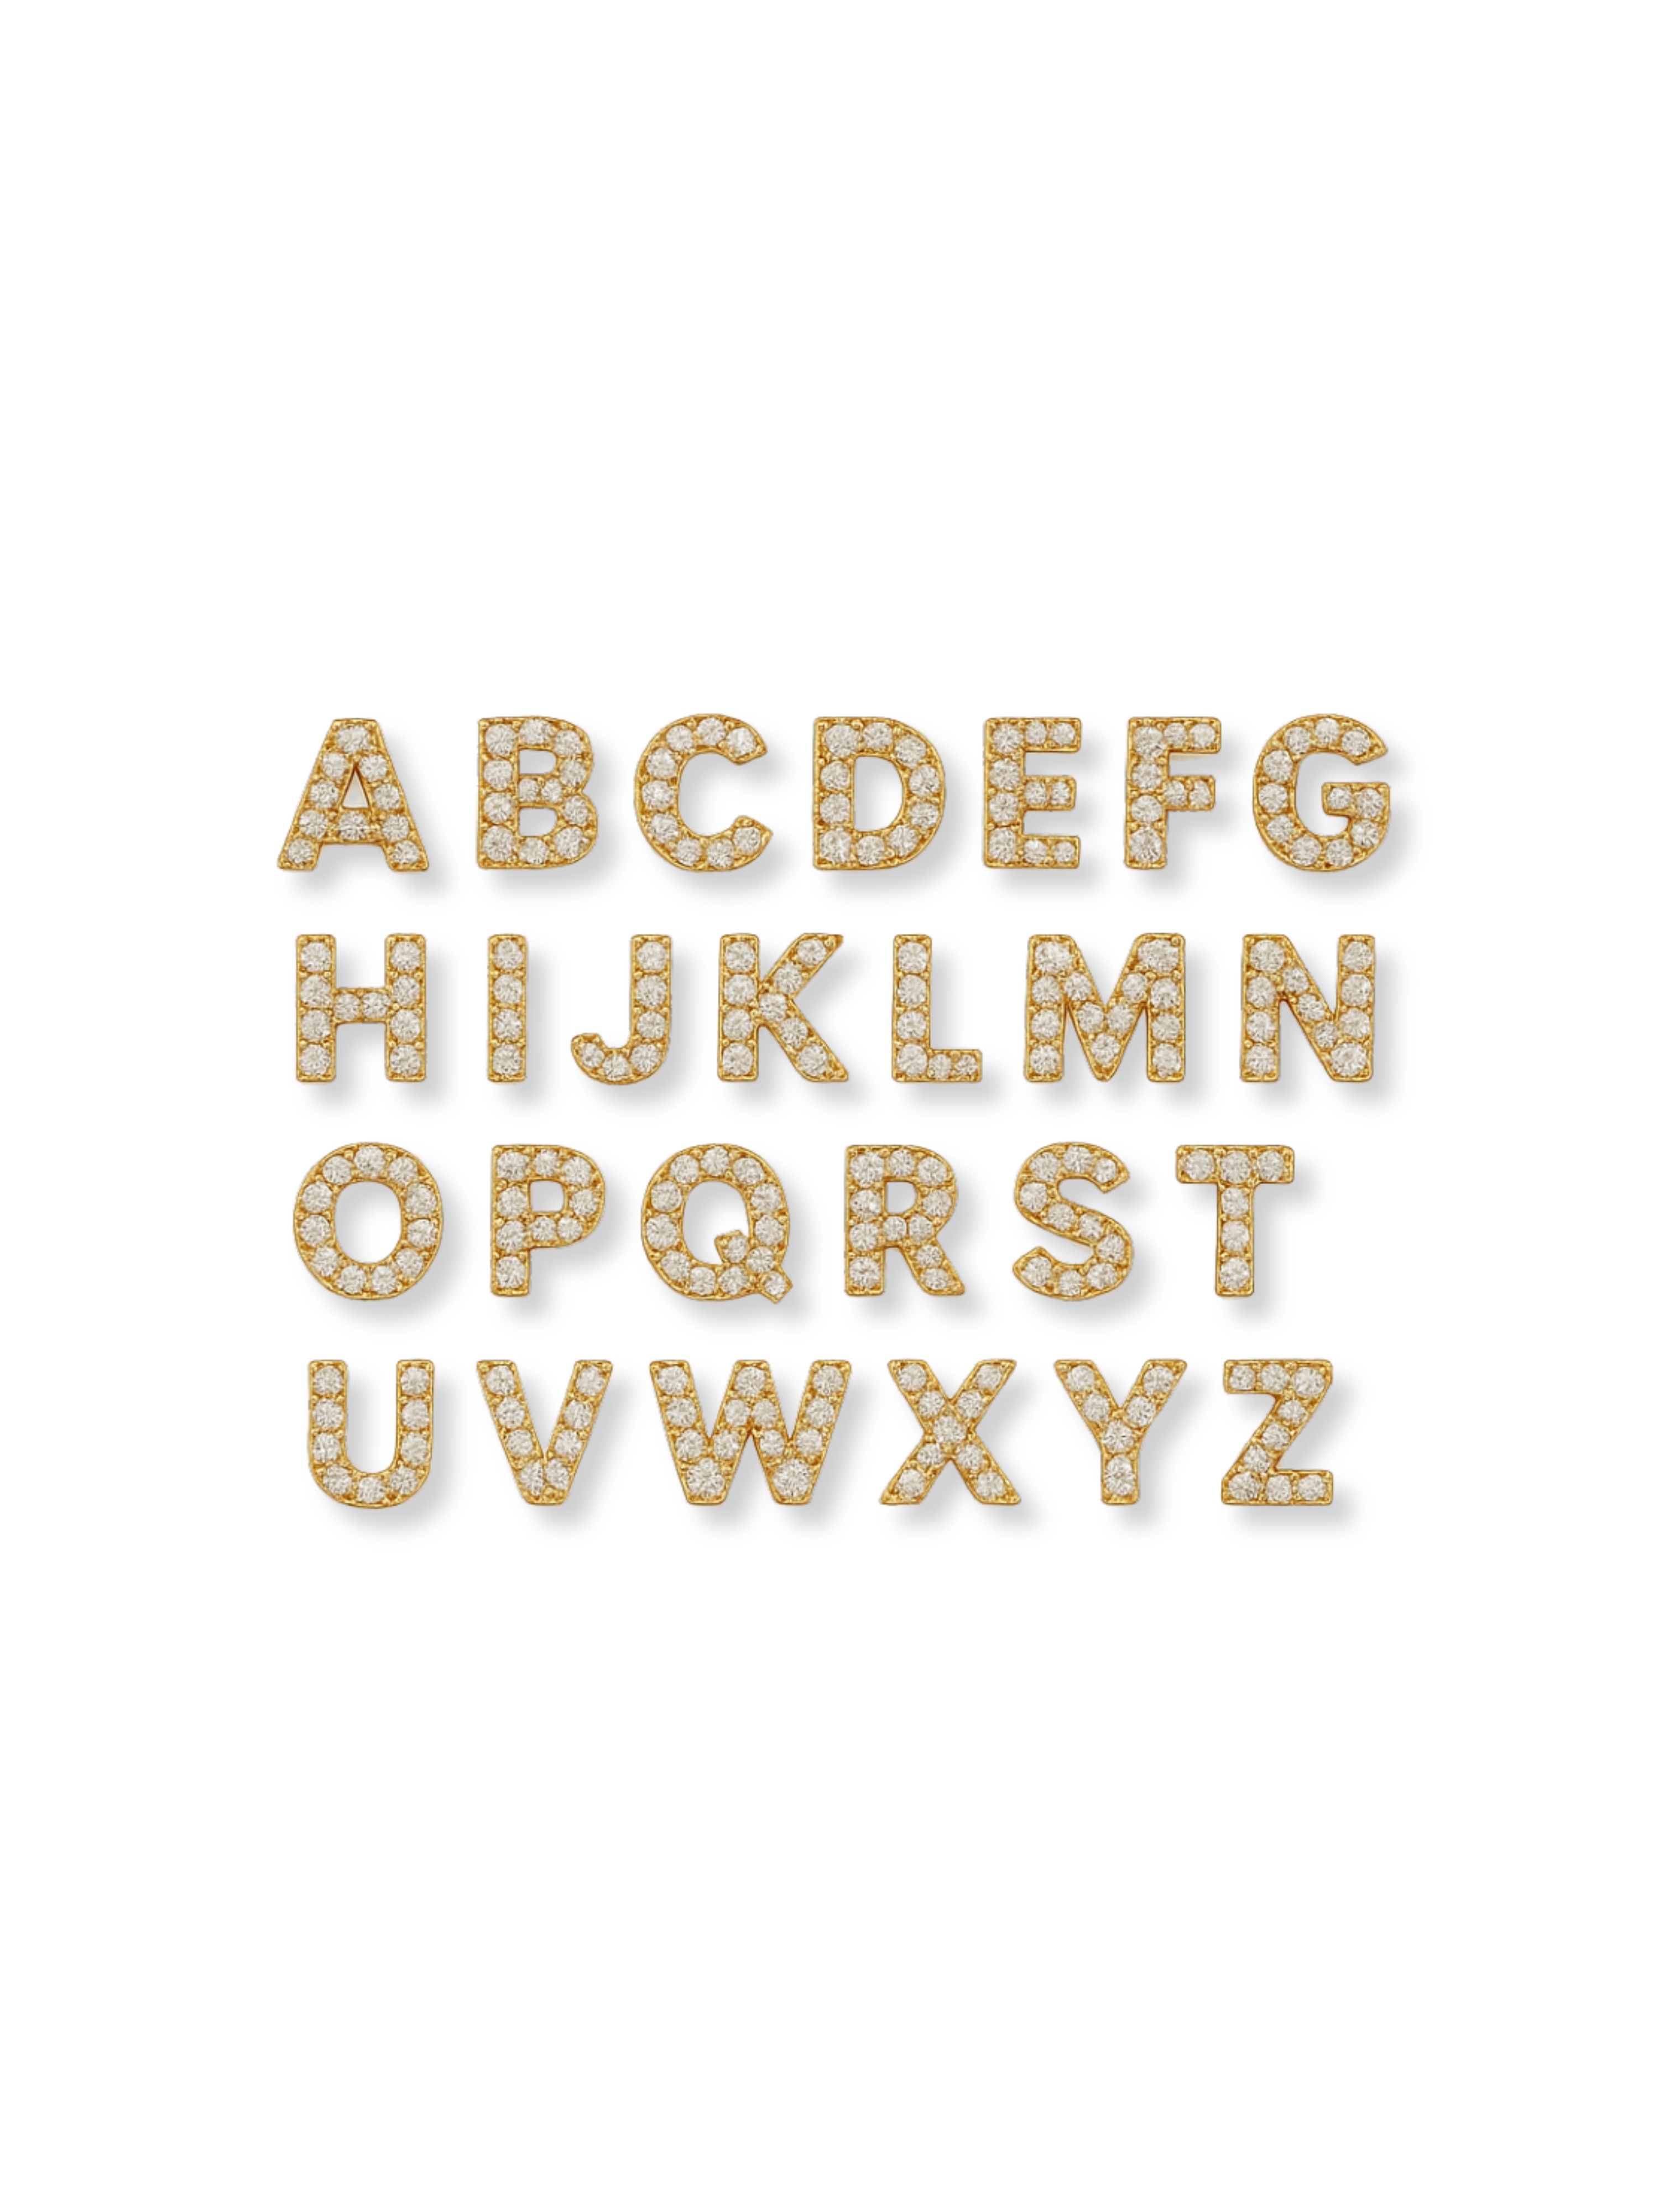
DLUX
Brand: Kinsey Designs
Category: Arts & Entertainment > Hobbies & Creative Arts > Arts & Crafts > Art & Crafting Materials > Embellishments & Trims > Ribbons & Trim > Beaded Trim